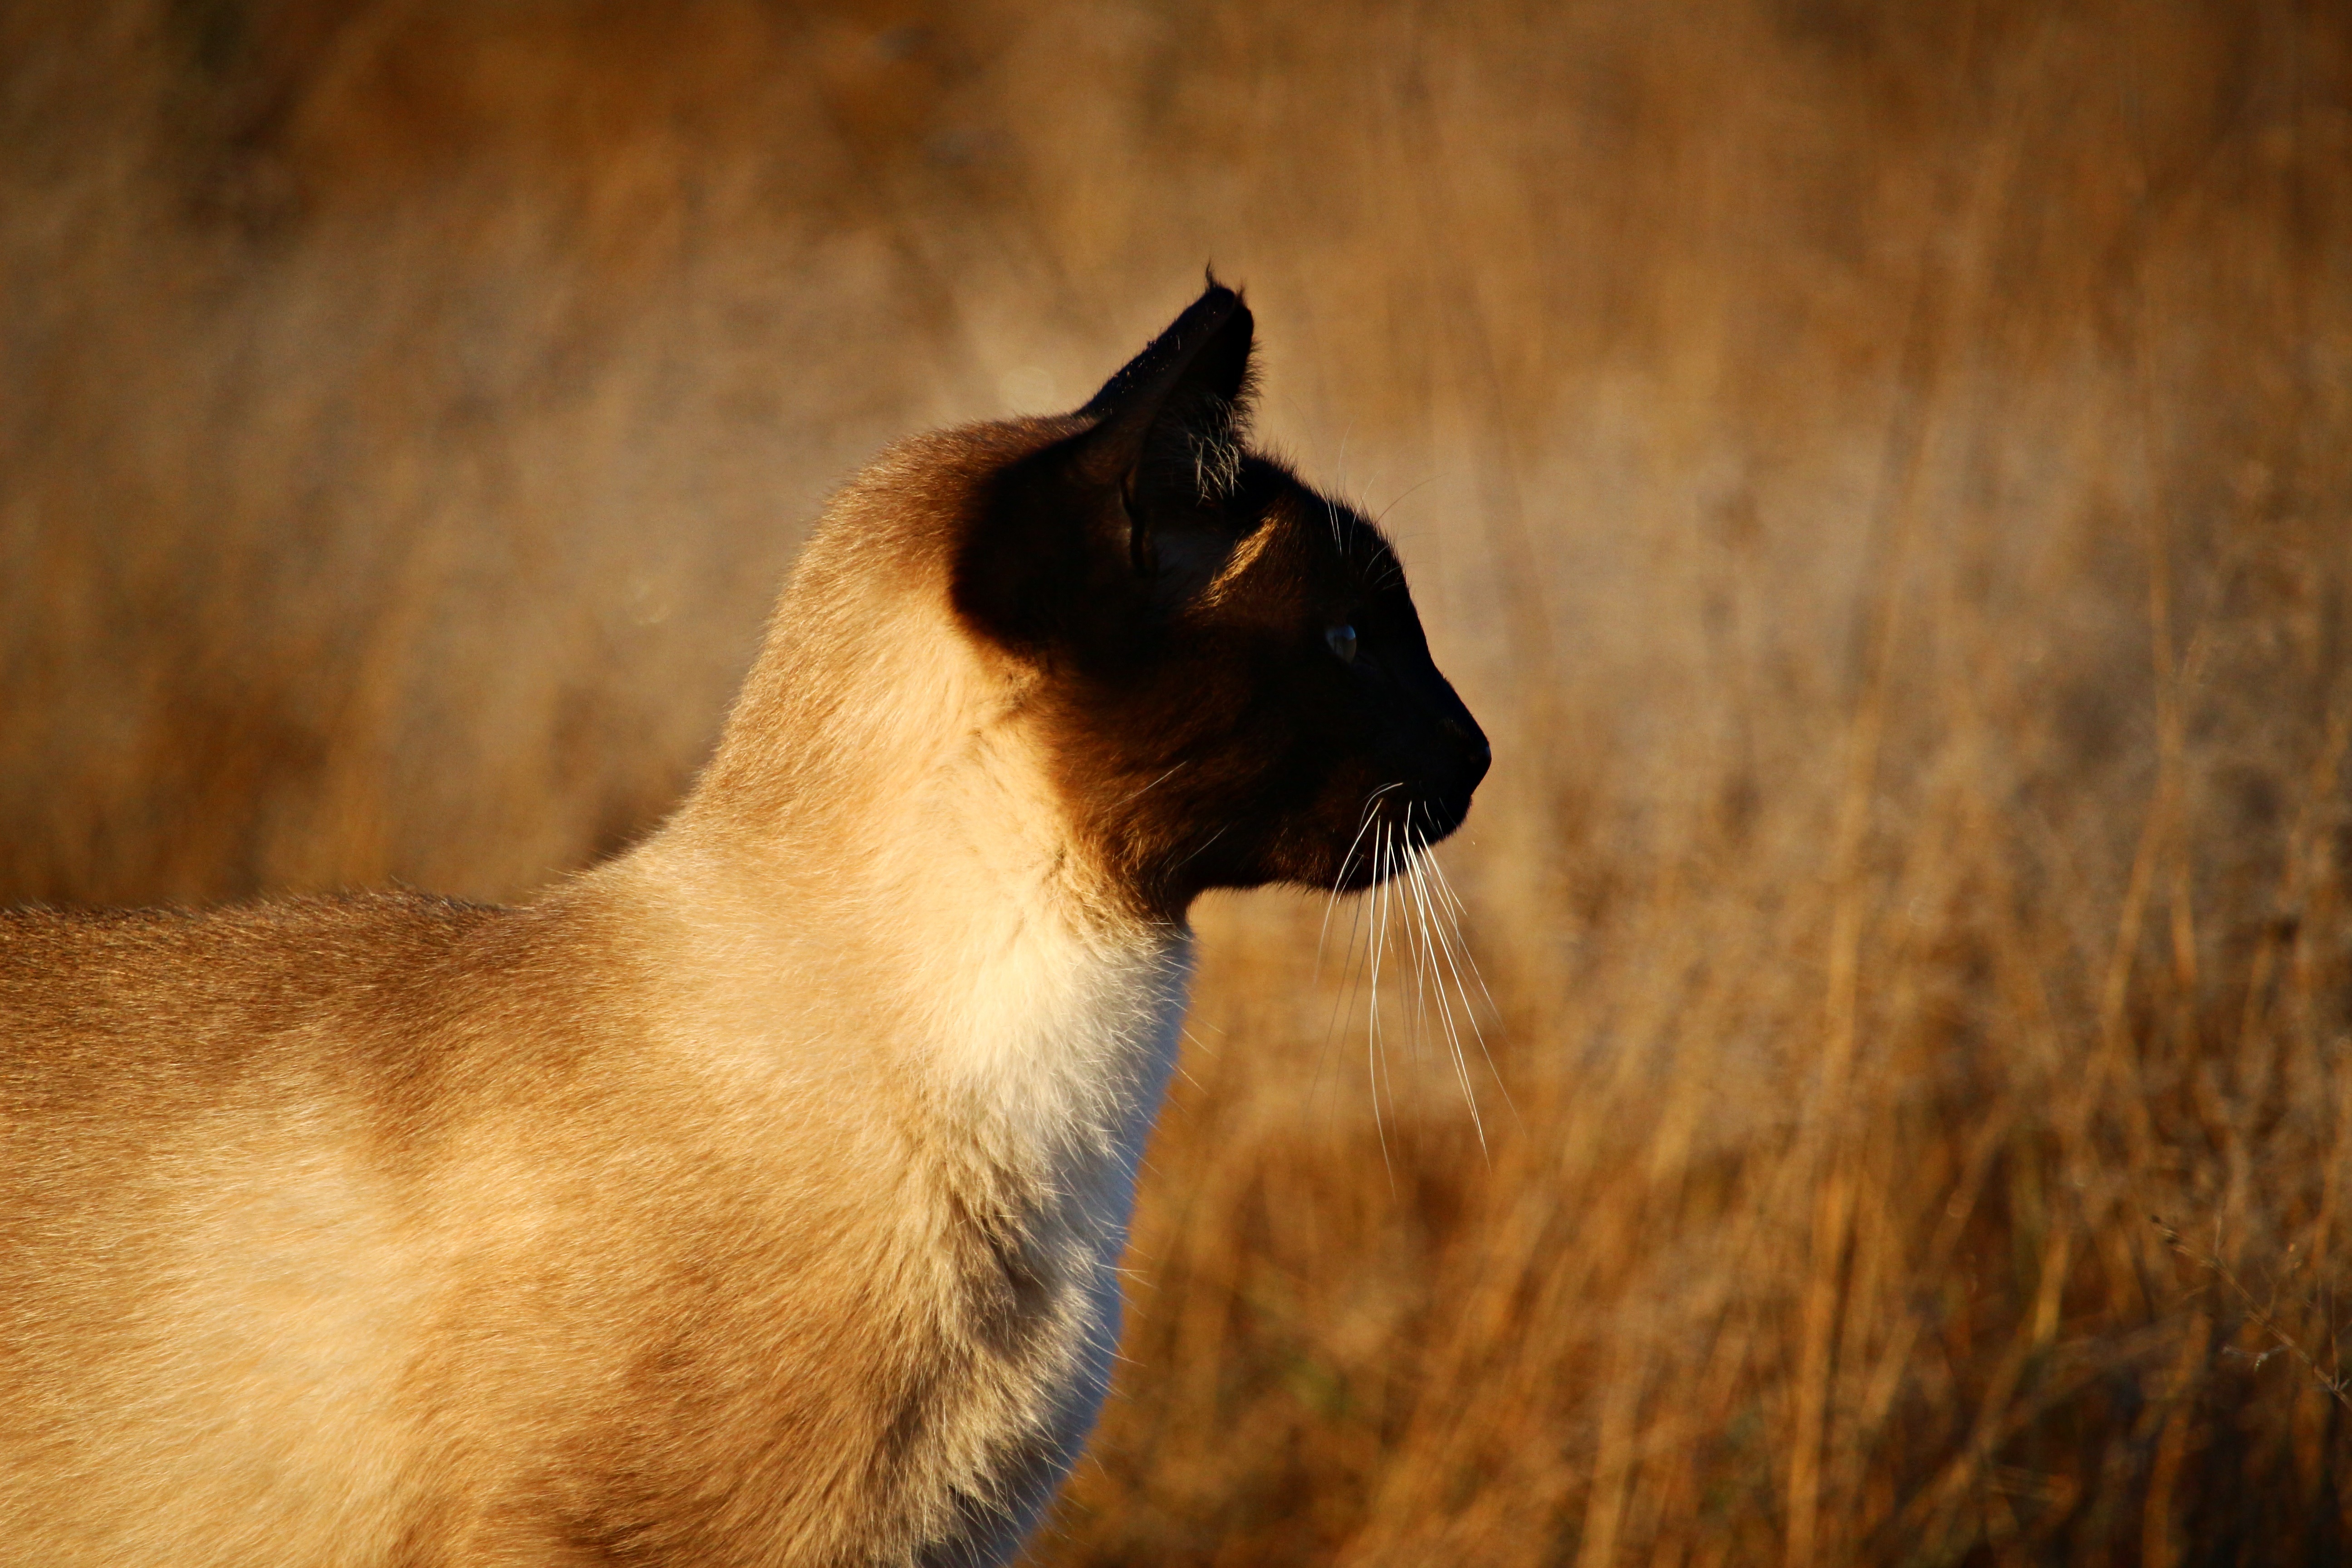
wildlife, kitten, cat, autumn, mammal, fauna, close up, siam, nose, whiskers, vertebrate, mieze, fall color, fall foliage, siamese, siamese cat, breed cat, small to medium sized cats, cat like mammal